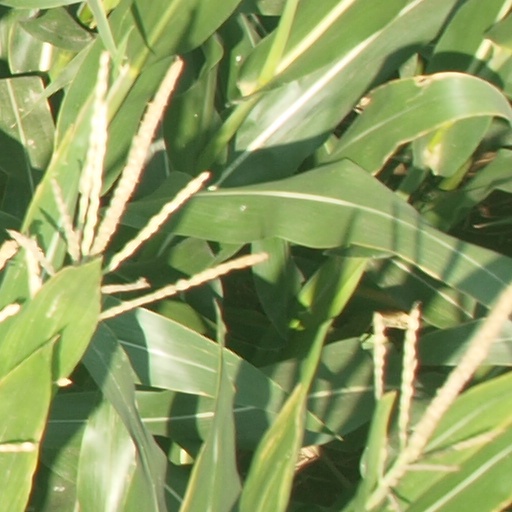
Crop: maize; corn